Hellenic Astronomical Society

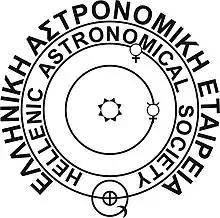
Seal of Hel.A.S.

The Hellenic Astronomical Society (Hel.A.S.), in Greek Ελληνική Αστρονομική Εταιρεία (ΕΛ.ΑΣ.ΕΤ.), is a scientific non profit society of professional astronomers in Greece. Its formal headquarters are at the Dept. of Physics of the University of Athens. The main goal of the Society is to advance the research in astronomy, astrophysics and space physics, as well as to support all educational astronomical activities. As is typical for scientific societies it consists of ordinary members, who have a PhD degree in astrophysics and closely related fields, as well as junior and associate members.